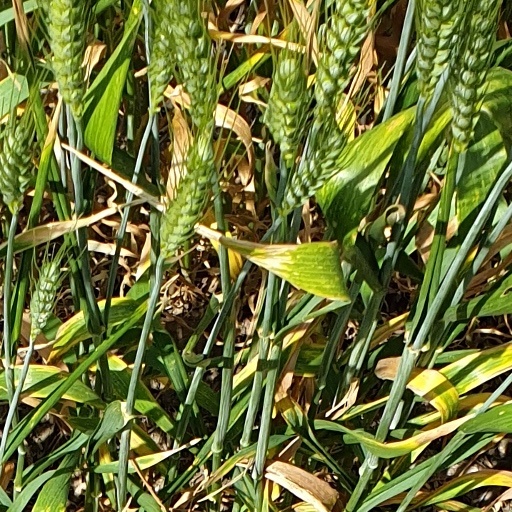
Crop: wheat